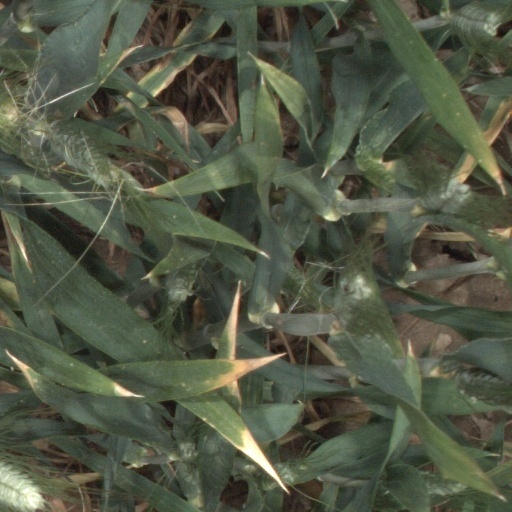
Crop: wheat